Andrea Jeremiah

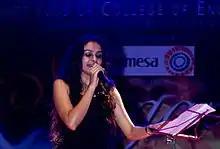
Andrea at a concert in 2011

She signed for Selvaraghavan's fantasy-adventure film "Aayirathil Oruvan", which released in early 2010. In 2011, she agreed to play a minor supporting role in Venkat Prabhu's multi-starrer "Mankatha", which was released in August 2011 and became one of the biggest commercial success.